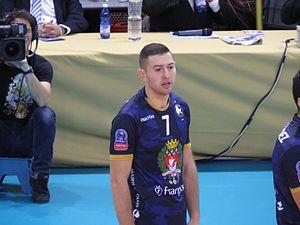
Paris 2 - TVB 3 Supercoupe 2014 de Volley N°7:GJORGIEV Nikola